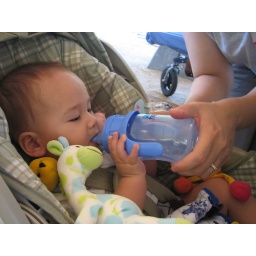
First drink of water in a sippy cup